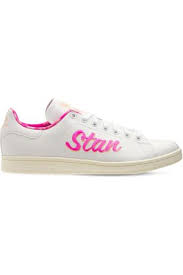
Label: Sneaker